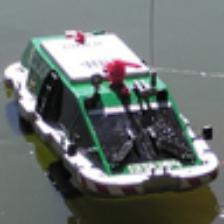
Label: NonHuman